Answer in natural language. Is swivel office chair with adjustable armrests (marked B) to the left of dark red upholstered chair with wooden legs (marked C)? Choose between the following options: yes or no
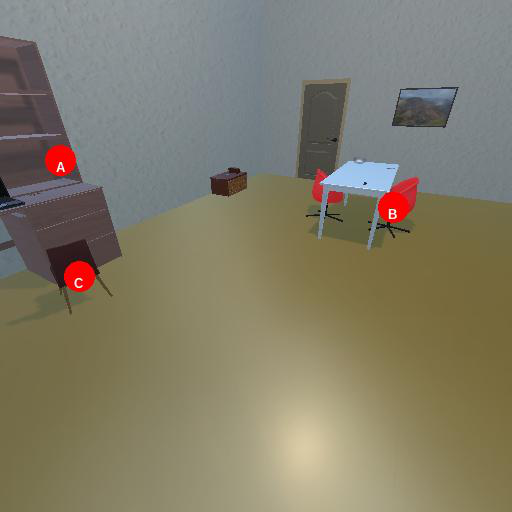
<answer>no</answer>